Laurel Hill Farmhouse

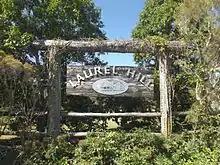
Signage

Laurel Hill Farmhouse, a single-storeyed weatherboard residence with a corrugated iron gable roof and timber stumps, is located fronting Ruffles Road to the northwest.